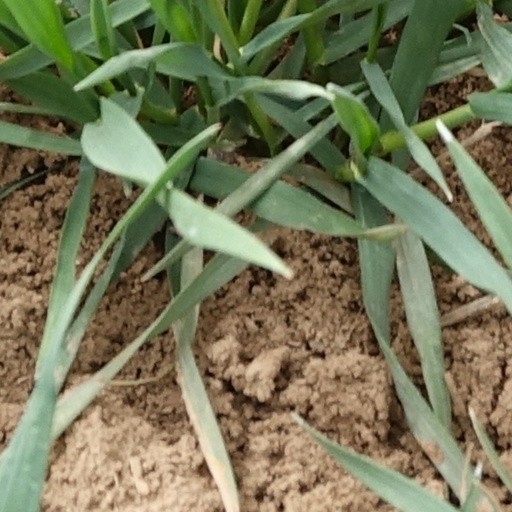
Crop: wheat